Murder of Kelso Cochrane

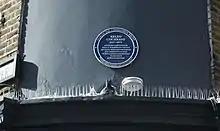
Blue plaque commemorating Cochrane's murder

On Sunday, 17 May 2009, to mark the 50th anniversary of Cochrane's death, a blue plaque organised by the Nubian Jak Community Trust was unveiled at the Golborne Bar & Restaurant, now "Cha Cha x Sister Jane" (36 Golborne Road, London W10), just opposite the place where he was attacked.